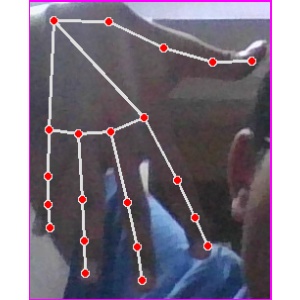
अक्षर: ढ